Cybertron Mission

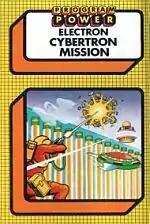

Cybertron Mission is a multidirectional shooter released by Micro Power in 1983 for the BBC Micro and Acorn Electron and ported to the Commodore 64 in the same year. The game is heavily influenced by the 1982 Atari 8-bit game "Shamus", which was itself inspired by the 1980 arcade video game "Berzerk".